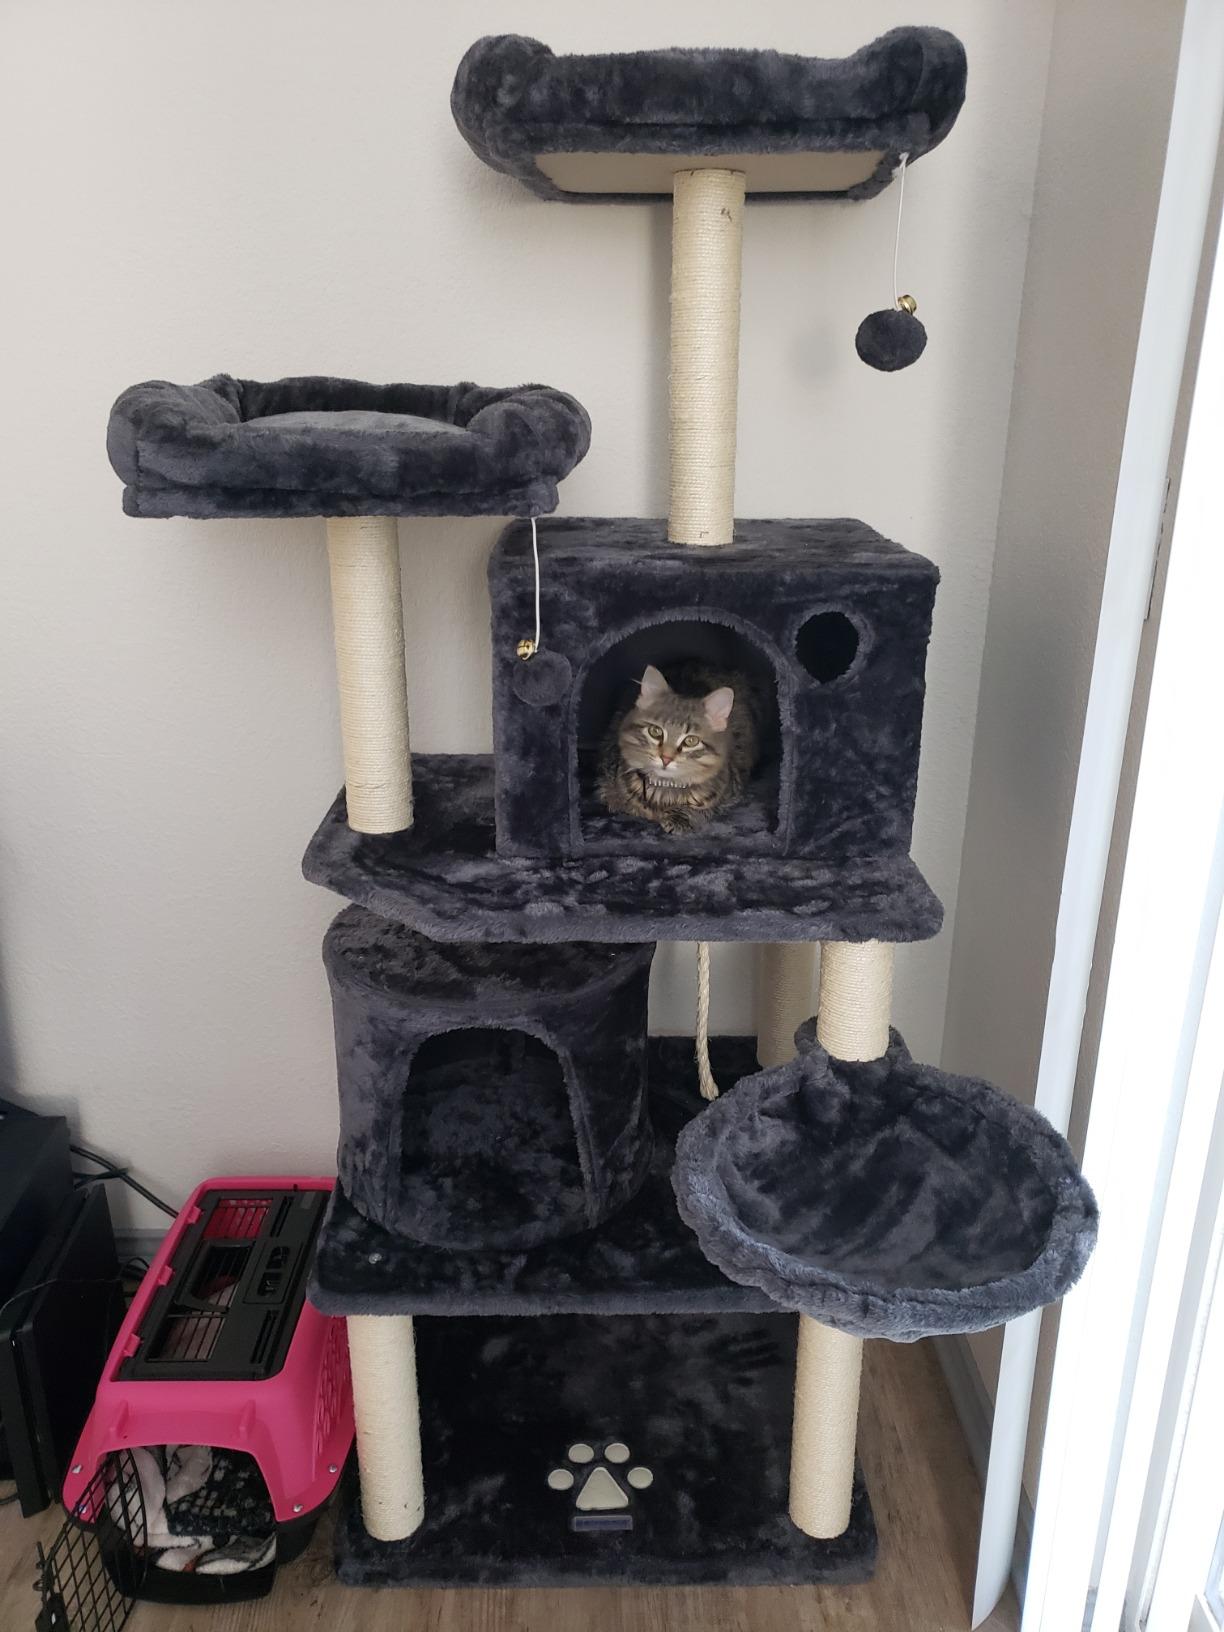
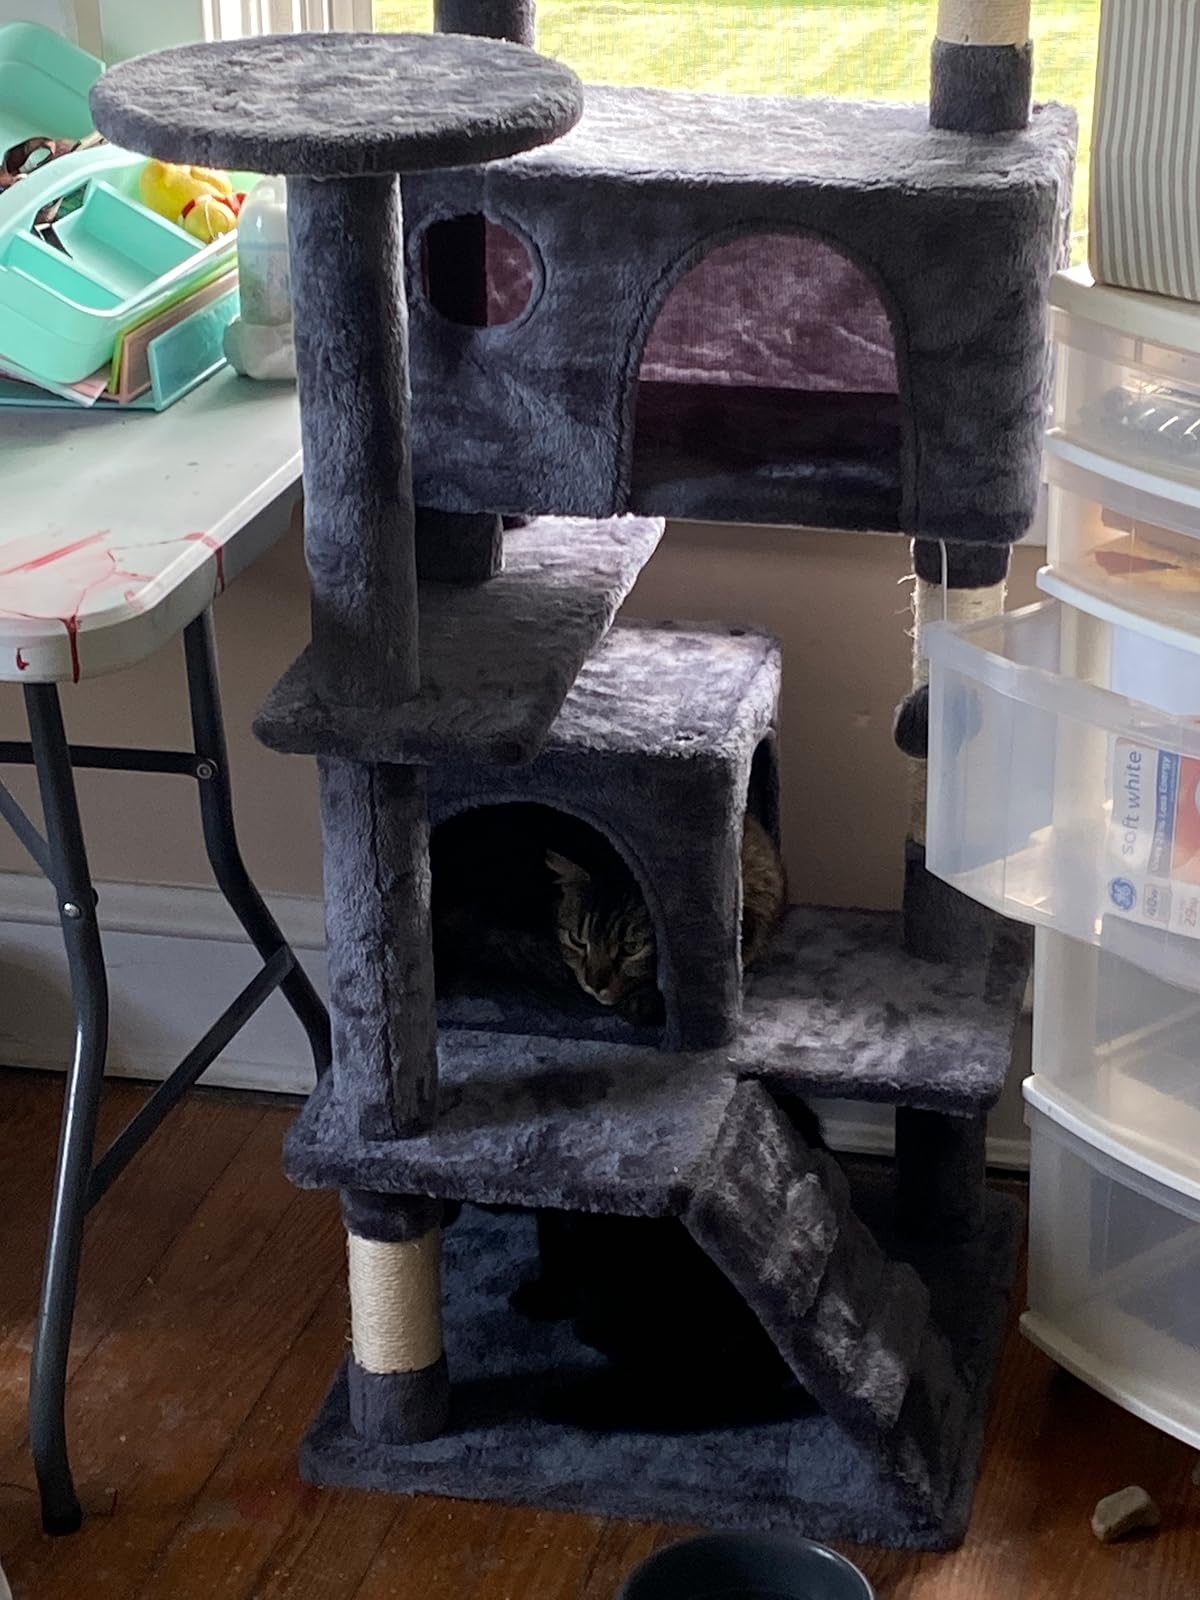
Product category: items_cat tree
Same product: no